Landwind CV7

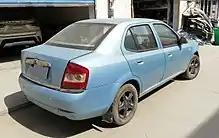
Landwind Forward rear quarter view

The Landwind CV7 originally debuted in October 2007. The design was conducted by Changan Automobile's European design studio, while technical suppliers include EDAG and . The vehicle was criticized for resembling the fourth generation Ford Fiesta sedan as Changan Automobile took advantage of the joint venture with Ford while developing the model.